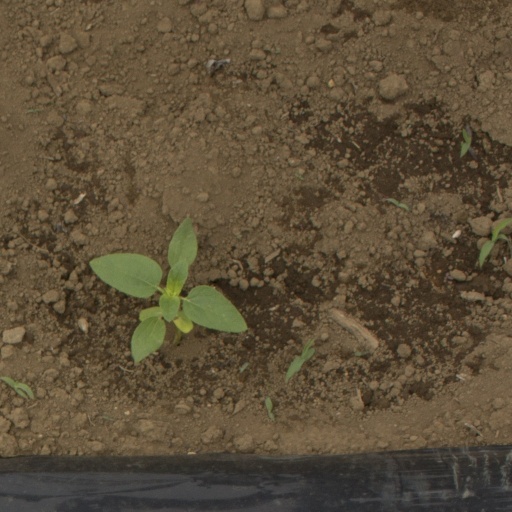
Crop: Jerusalem artichoke